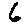
Label: 6